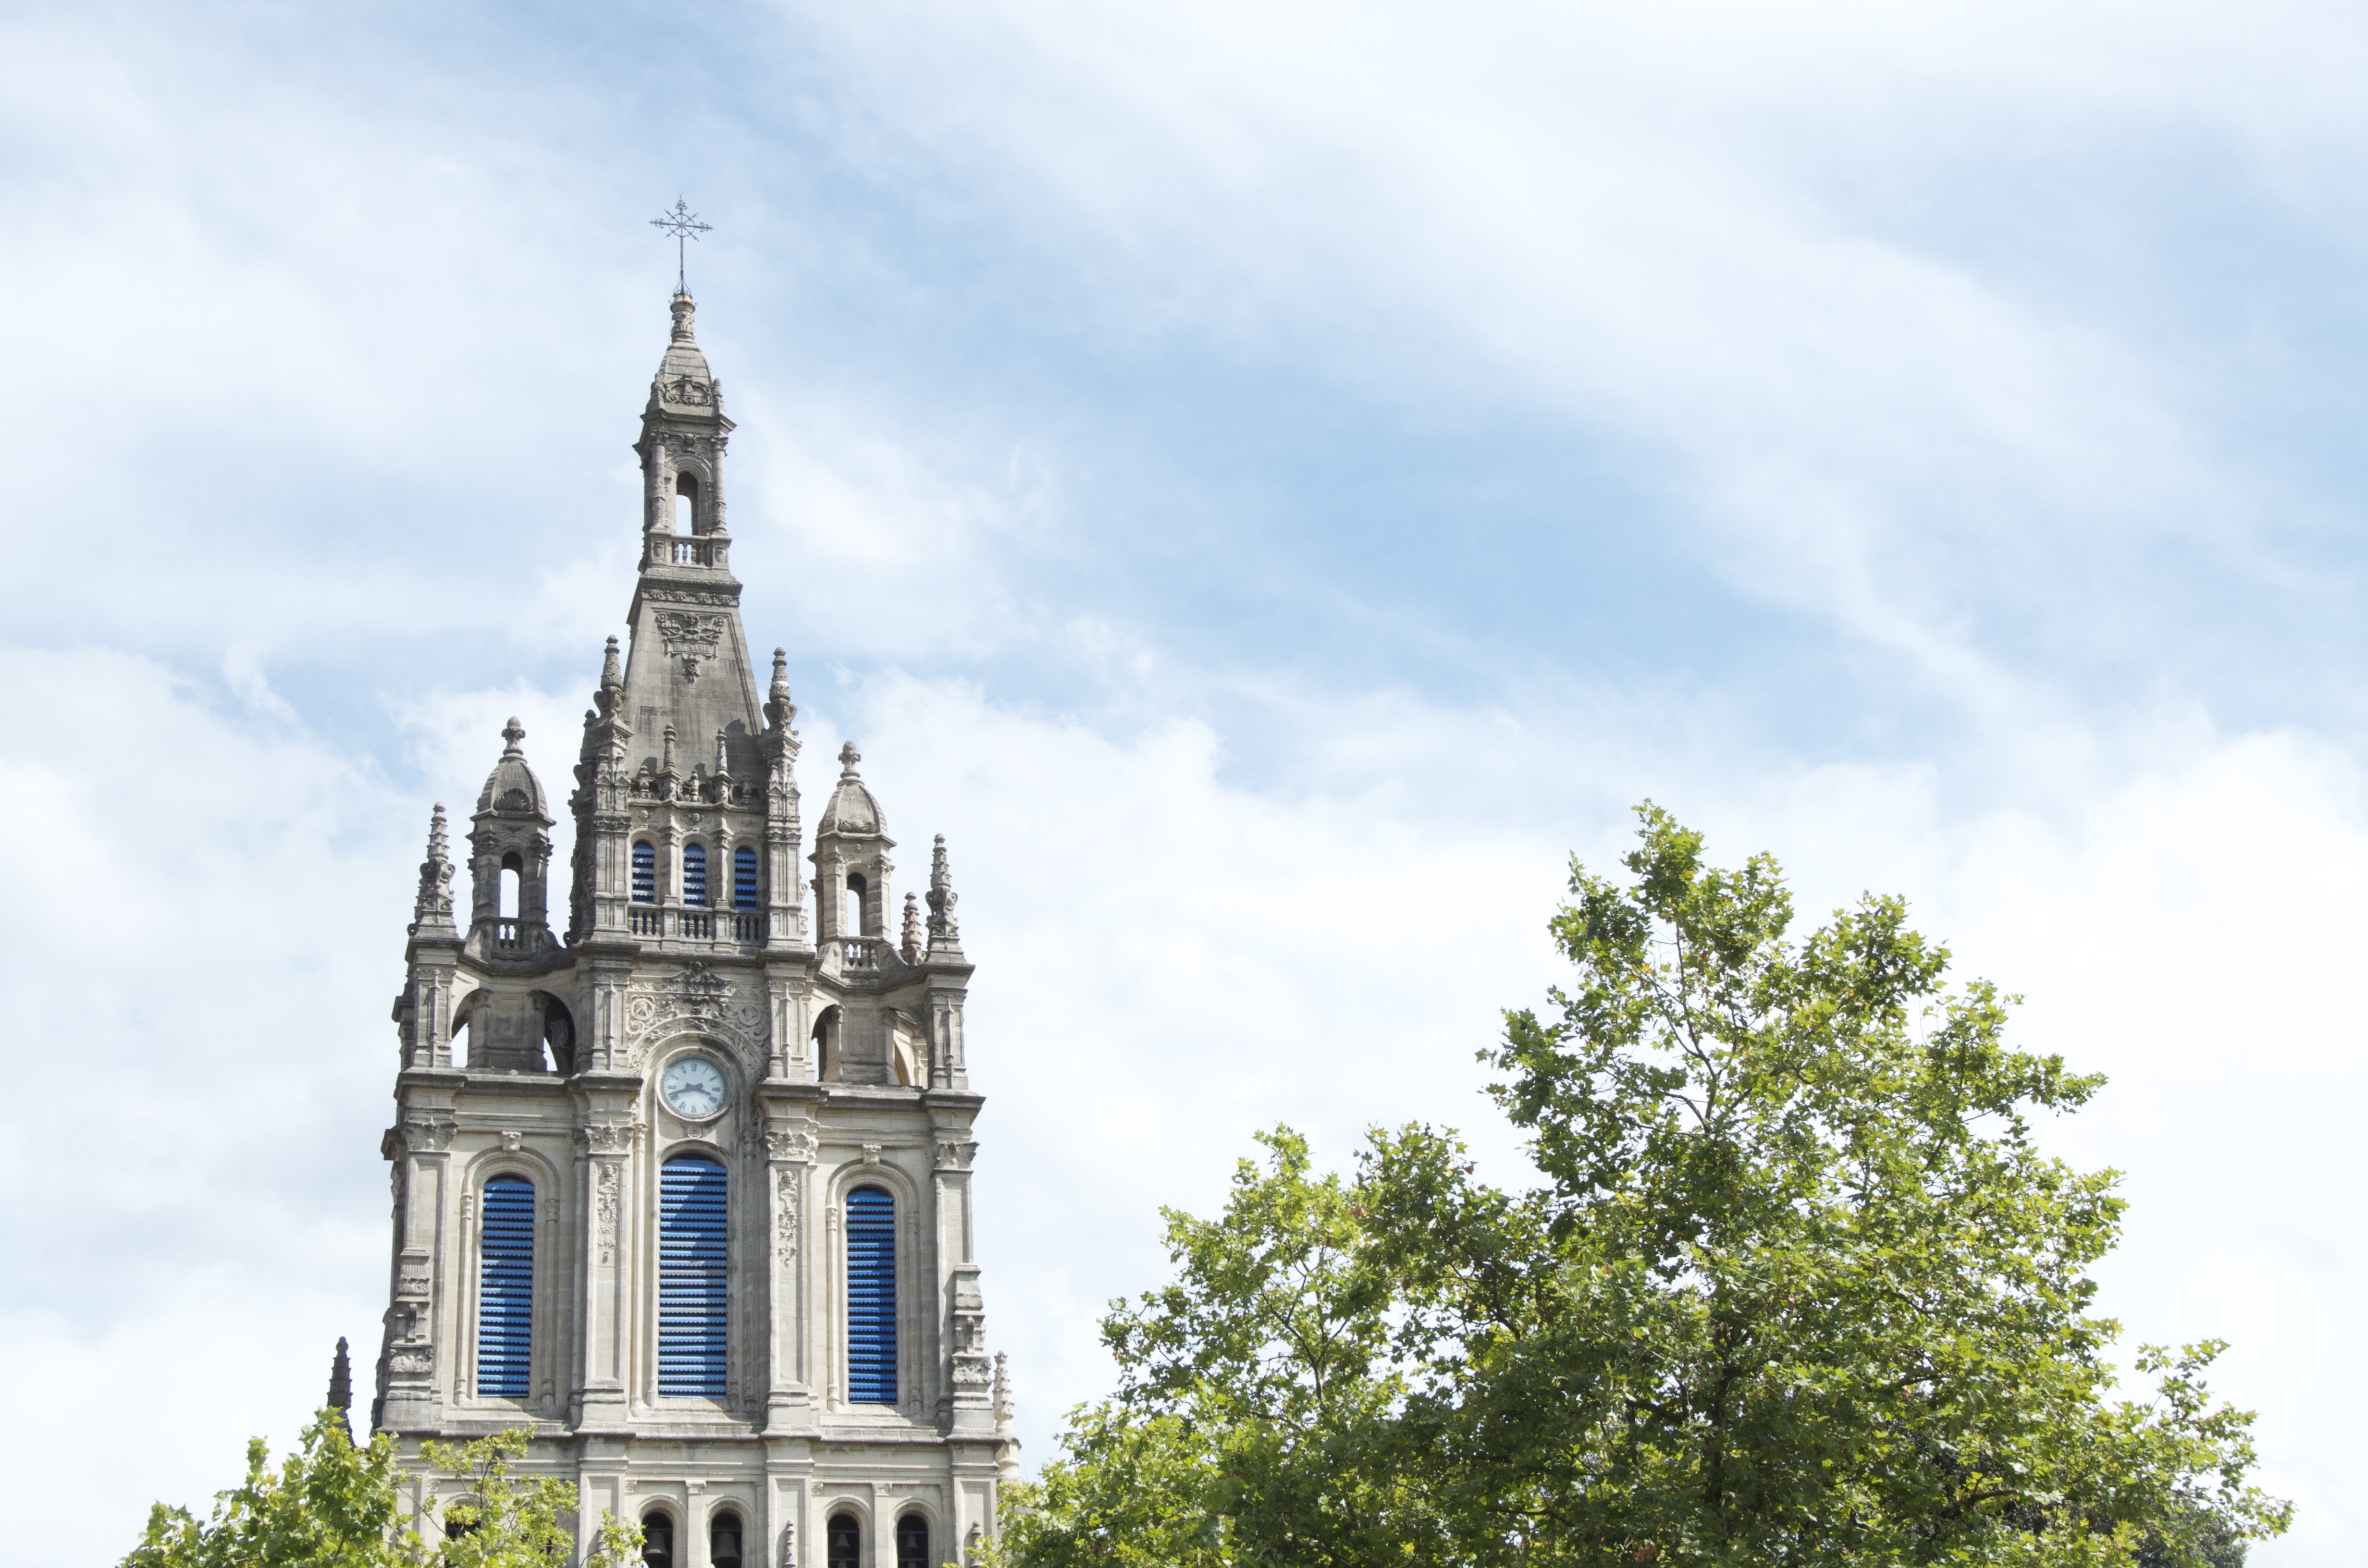
cloud, sky, building, tower, landmark, church, cathedral, place of worship, trees, clouds, spire, steeple